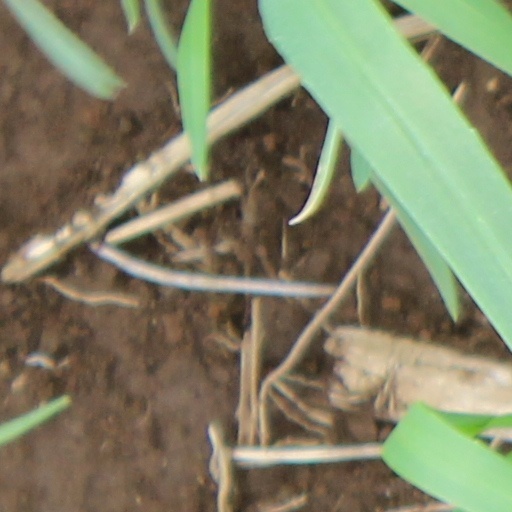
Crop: wheat